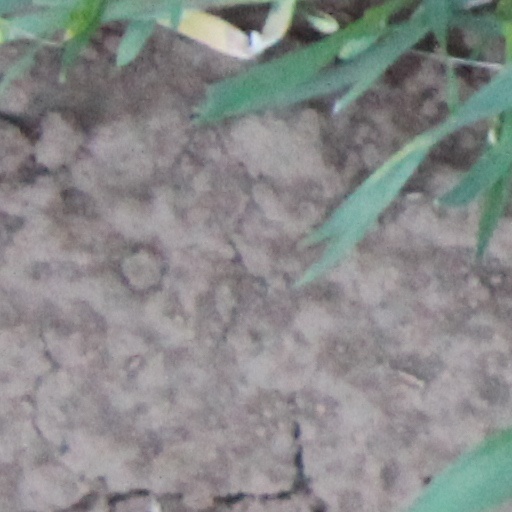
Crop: wheat